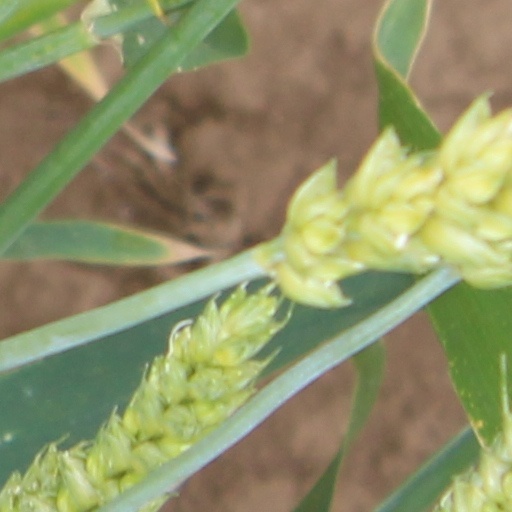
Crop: wheat